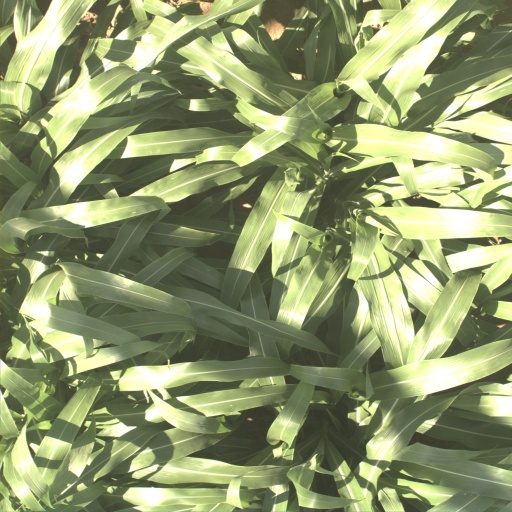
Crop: sorghum